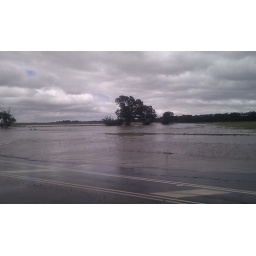
Pyrenees Highway under water on west side of Loddon River bridge at Newstead